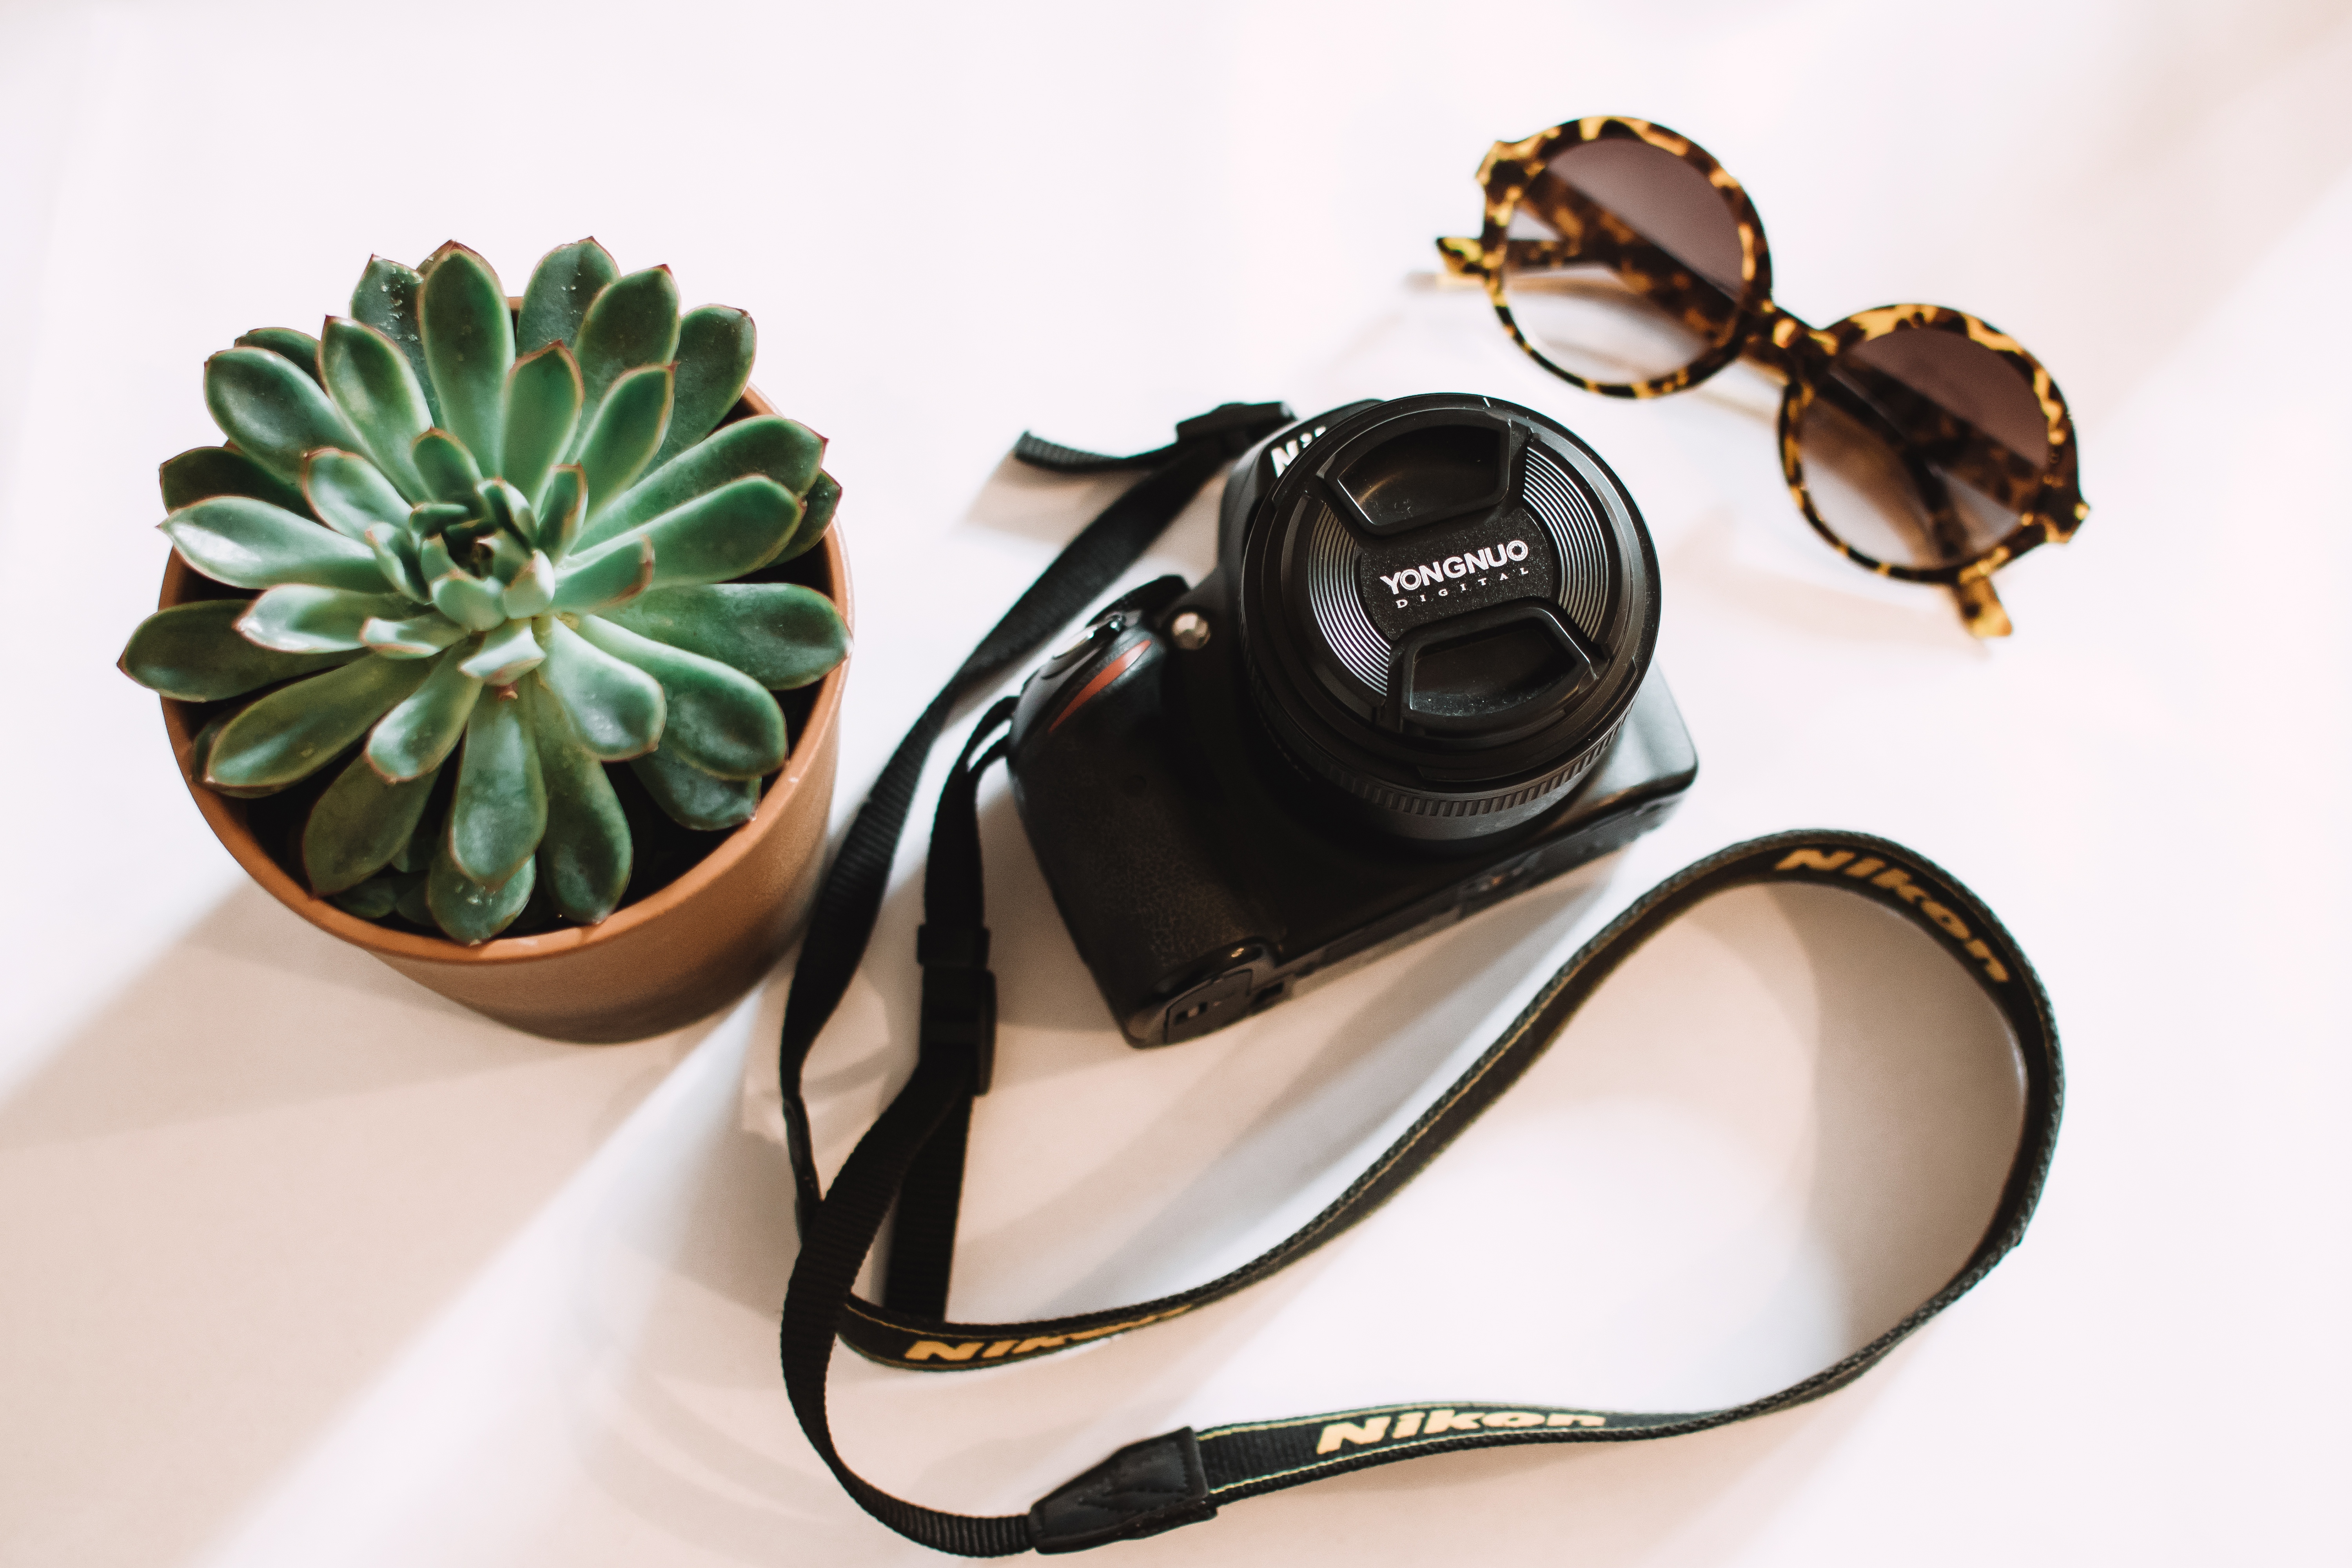
eyewear, personal protective equipment, cactus, plant, goggles, glasses, flower, succulent plant, houseplant, fashion accessory, metal